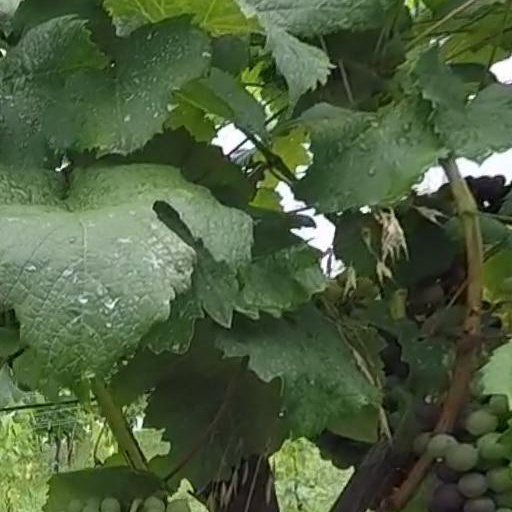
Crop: grape